Igreja de Santa Luzia (Lisbon)

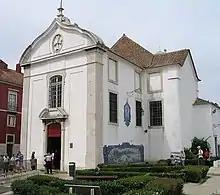
View of the main façade of the church.

Igreja de Santa Luzia is a church in Lisbon, Portugal. It is classified as a National Monument.